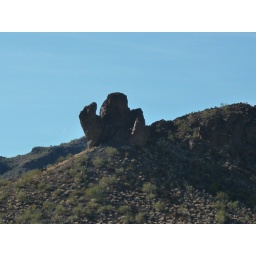
Owl rock near Kofa monument